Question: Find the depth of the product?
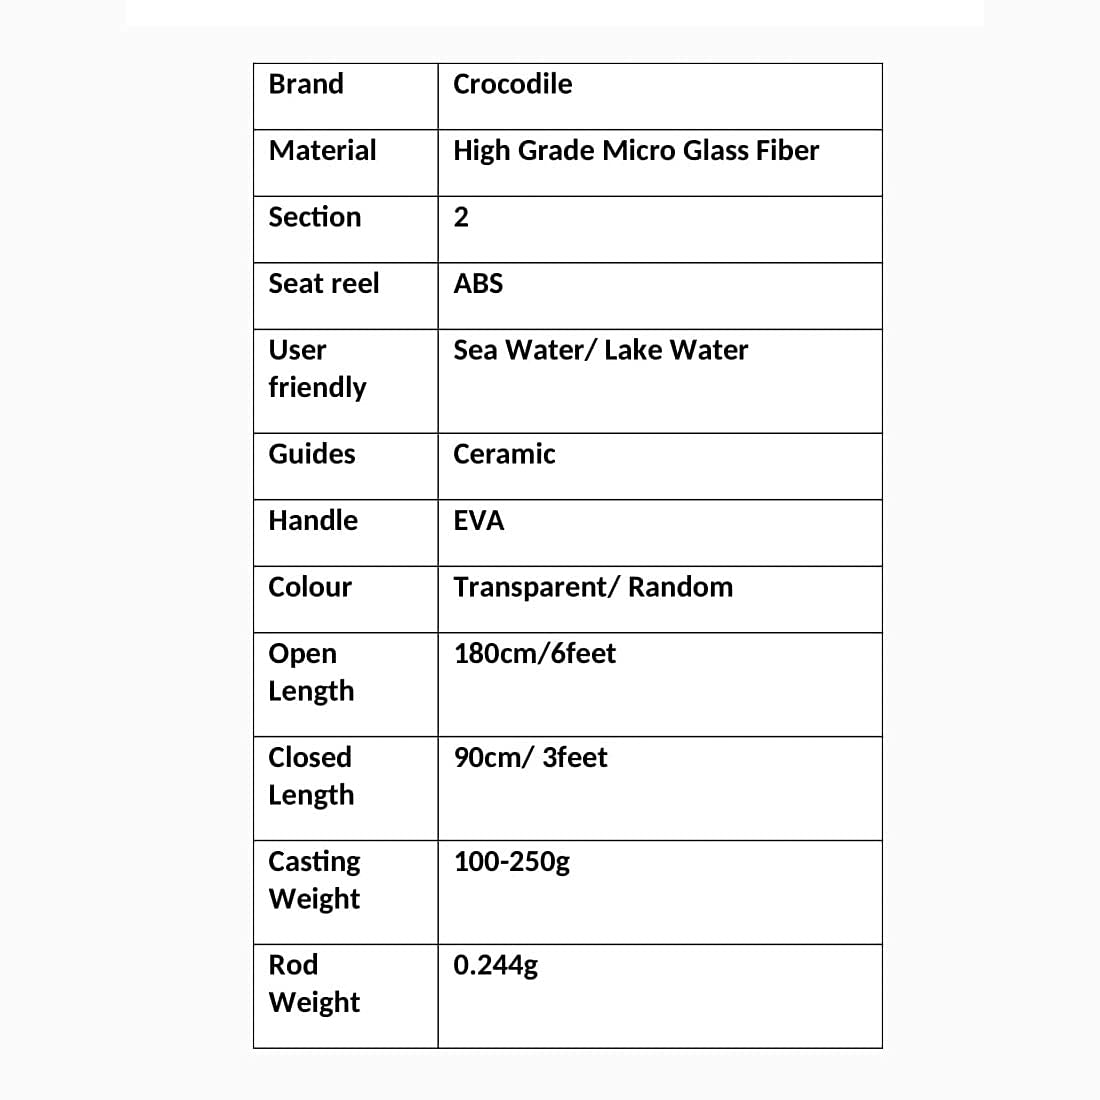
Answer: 180.0 centimetre